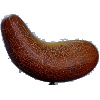
Label: Cucumber Ripe 1